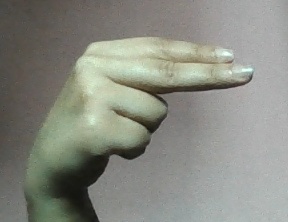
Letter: ain